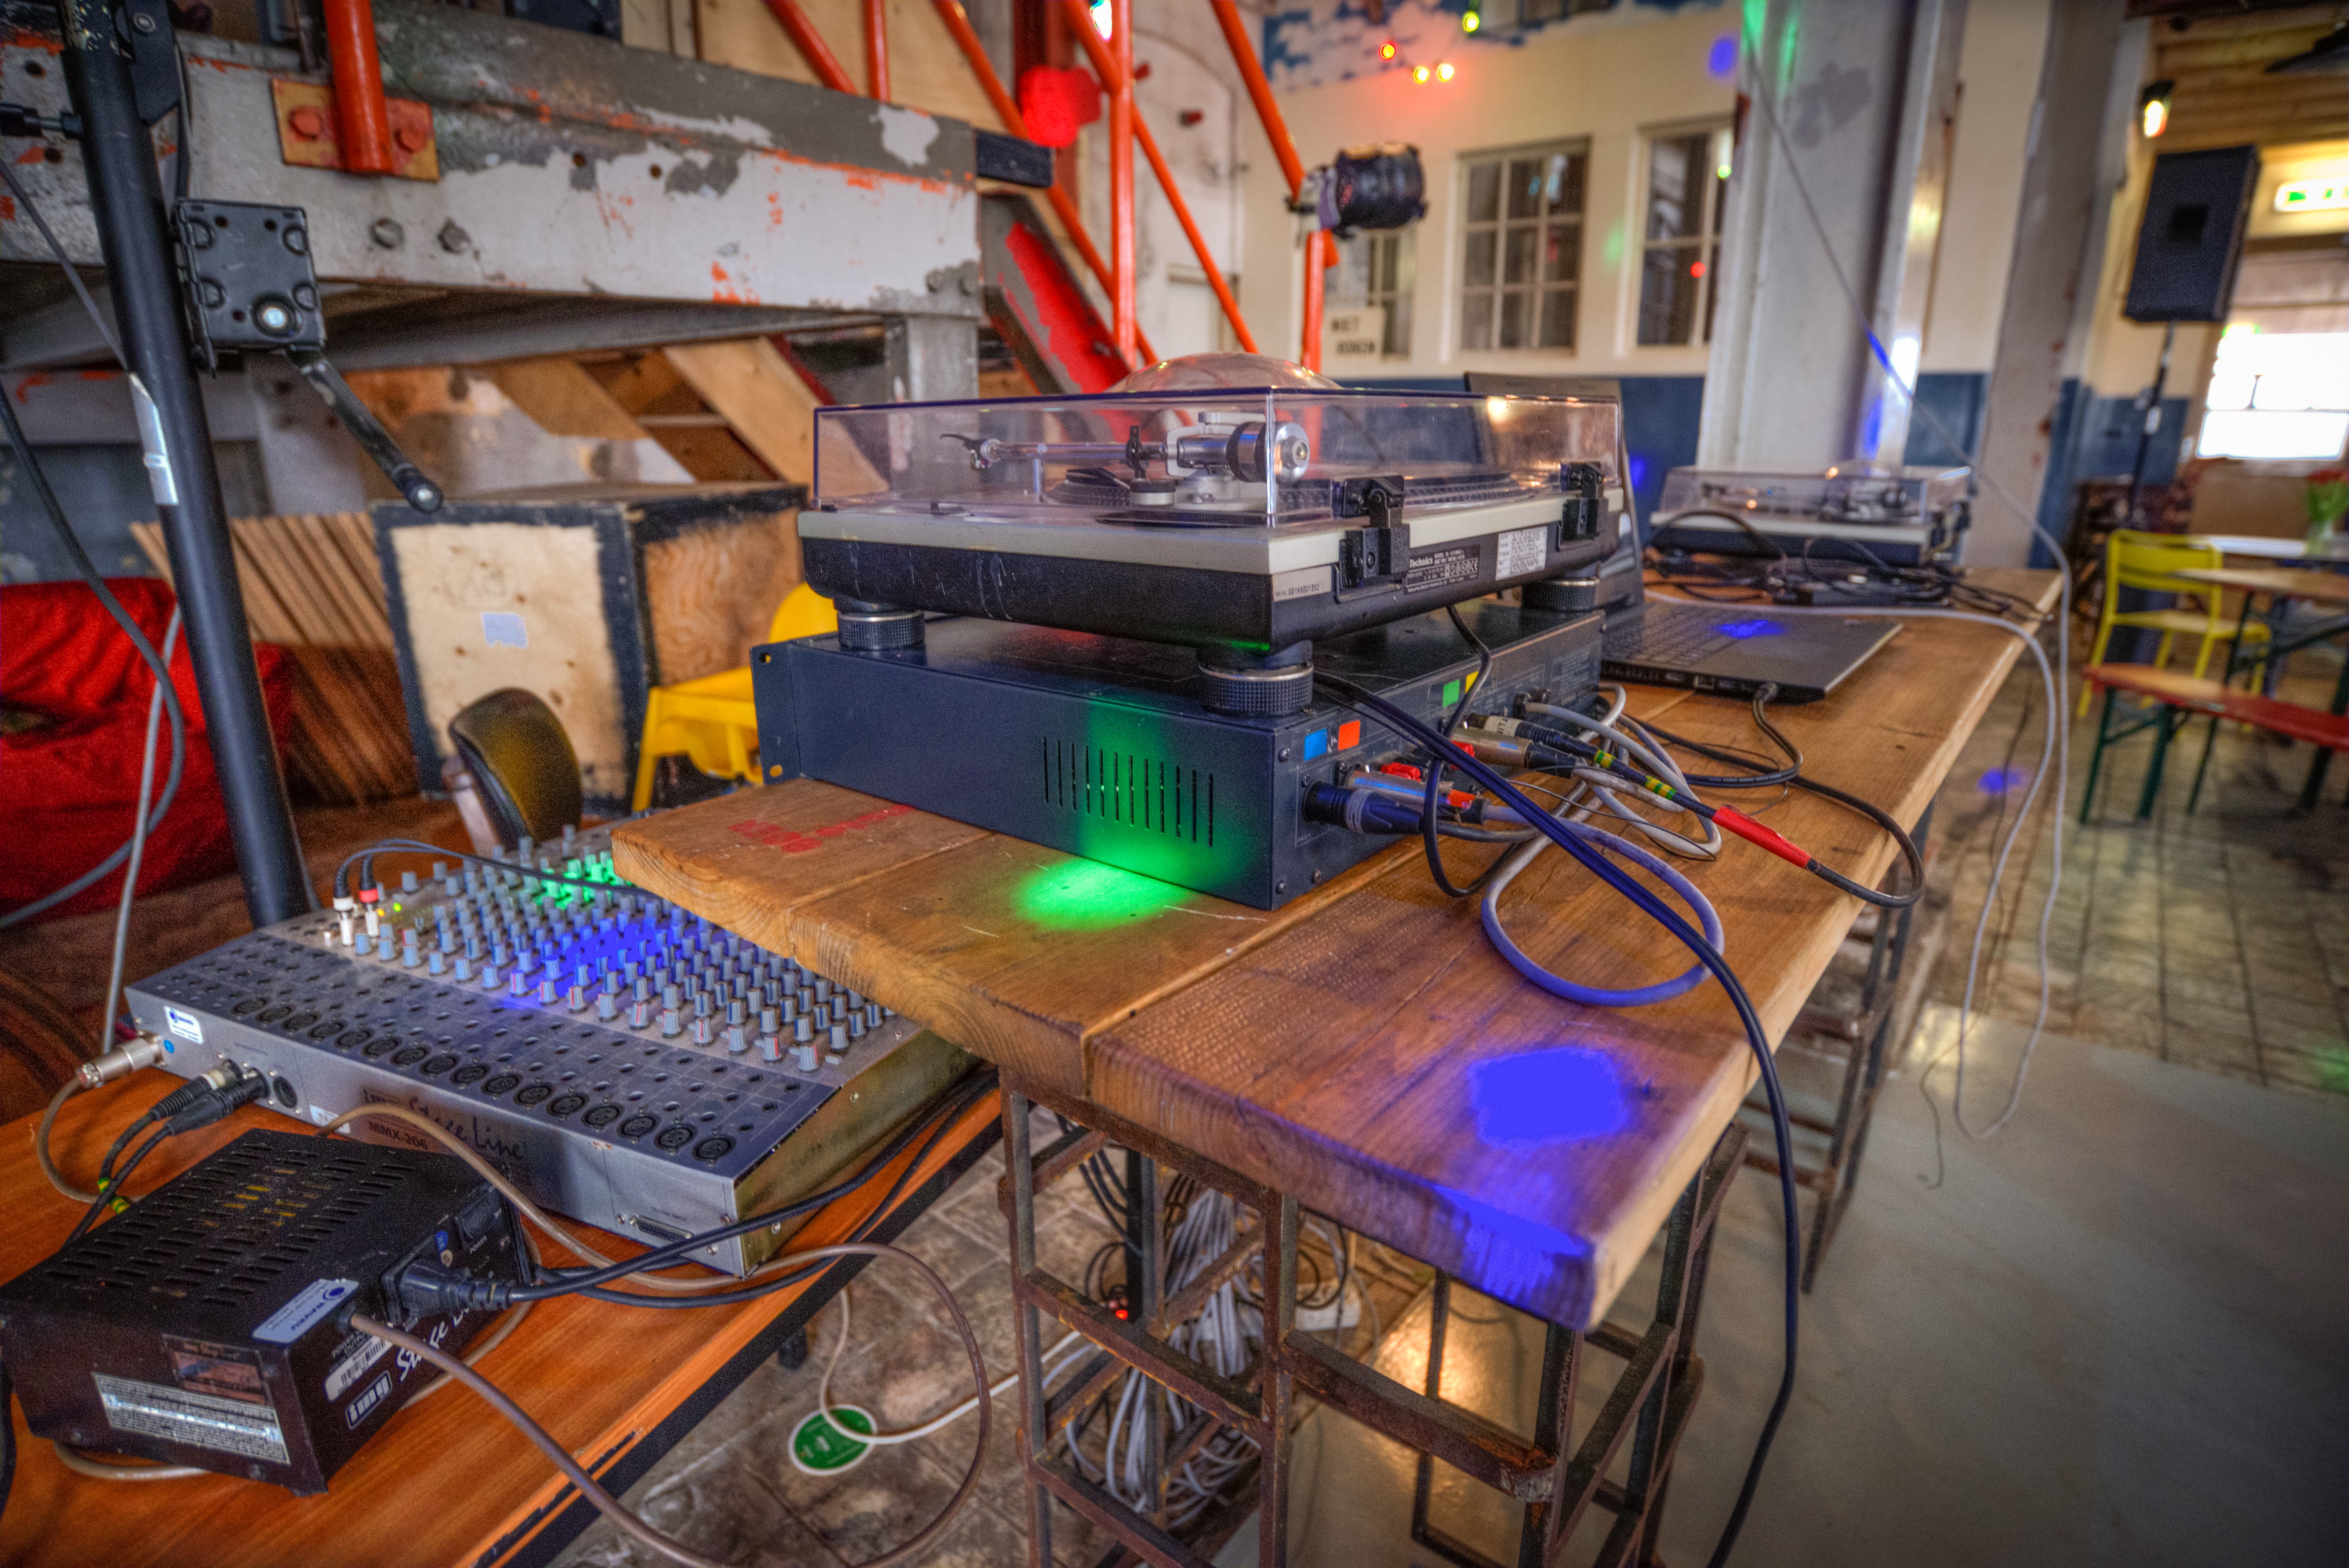
music, vinyl, turntable, light, vintage, retro, dance, equipment, electrical, studio, club, dj, stereo, art, creativity, audio, party, mixer, sound, control, jockey, mix, mixing, games, entertainment, panel, disc, screenshot, techno